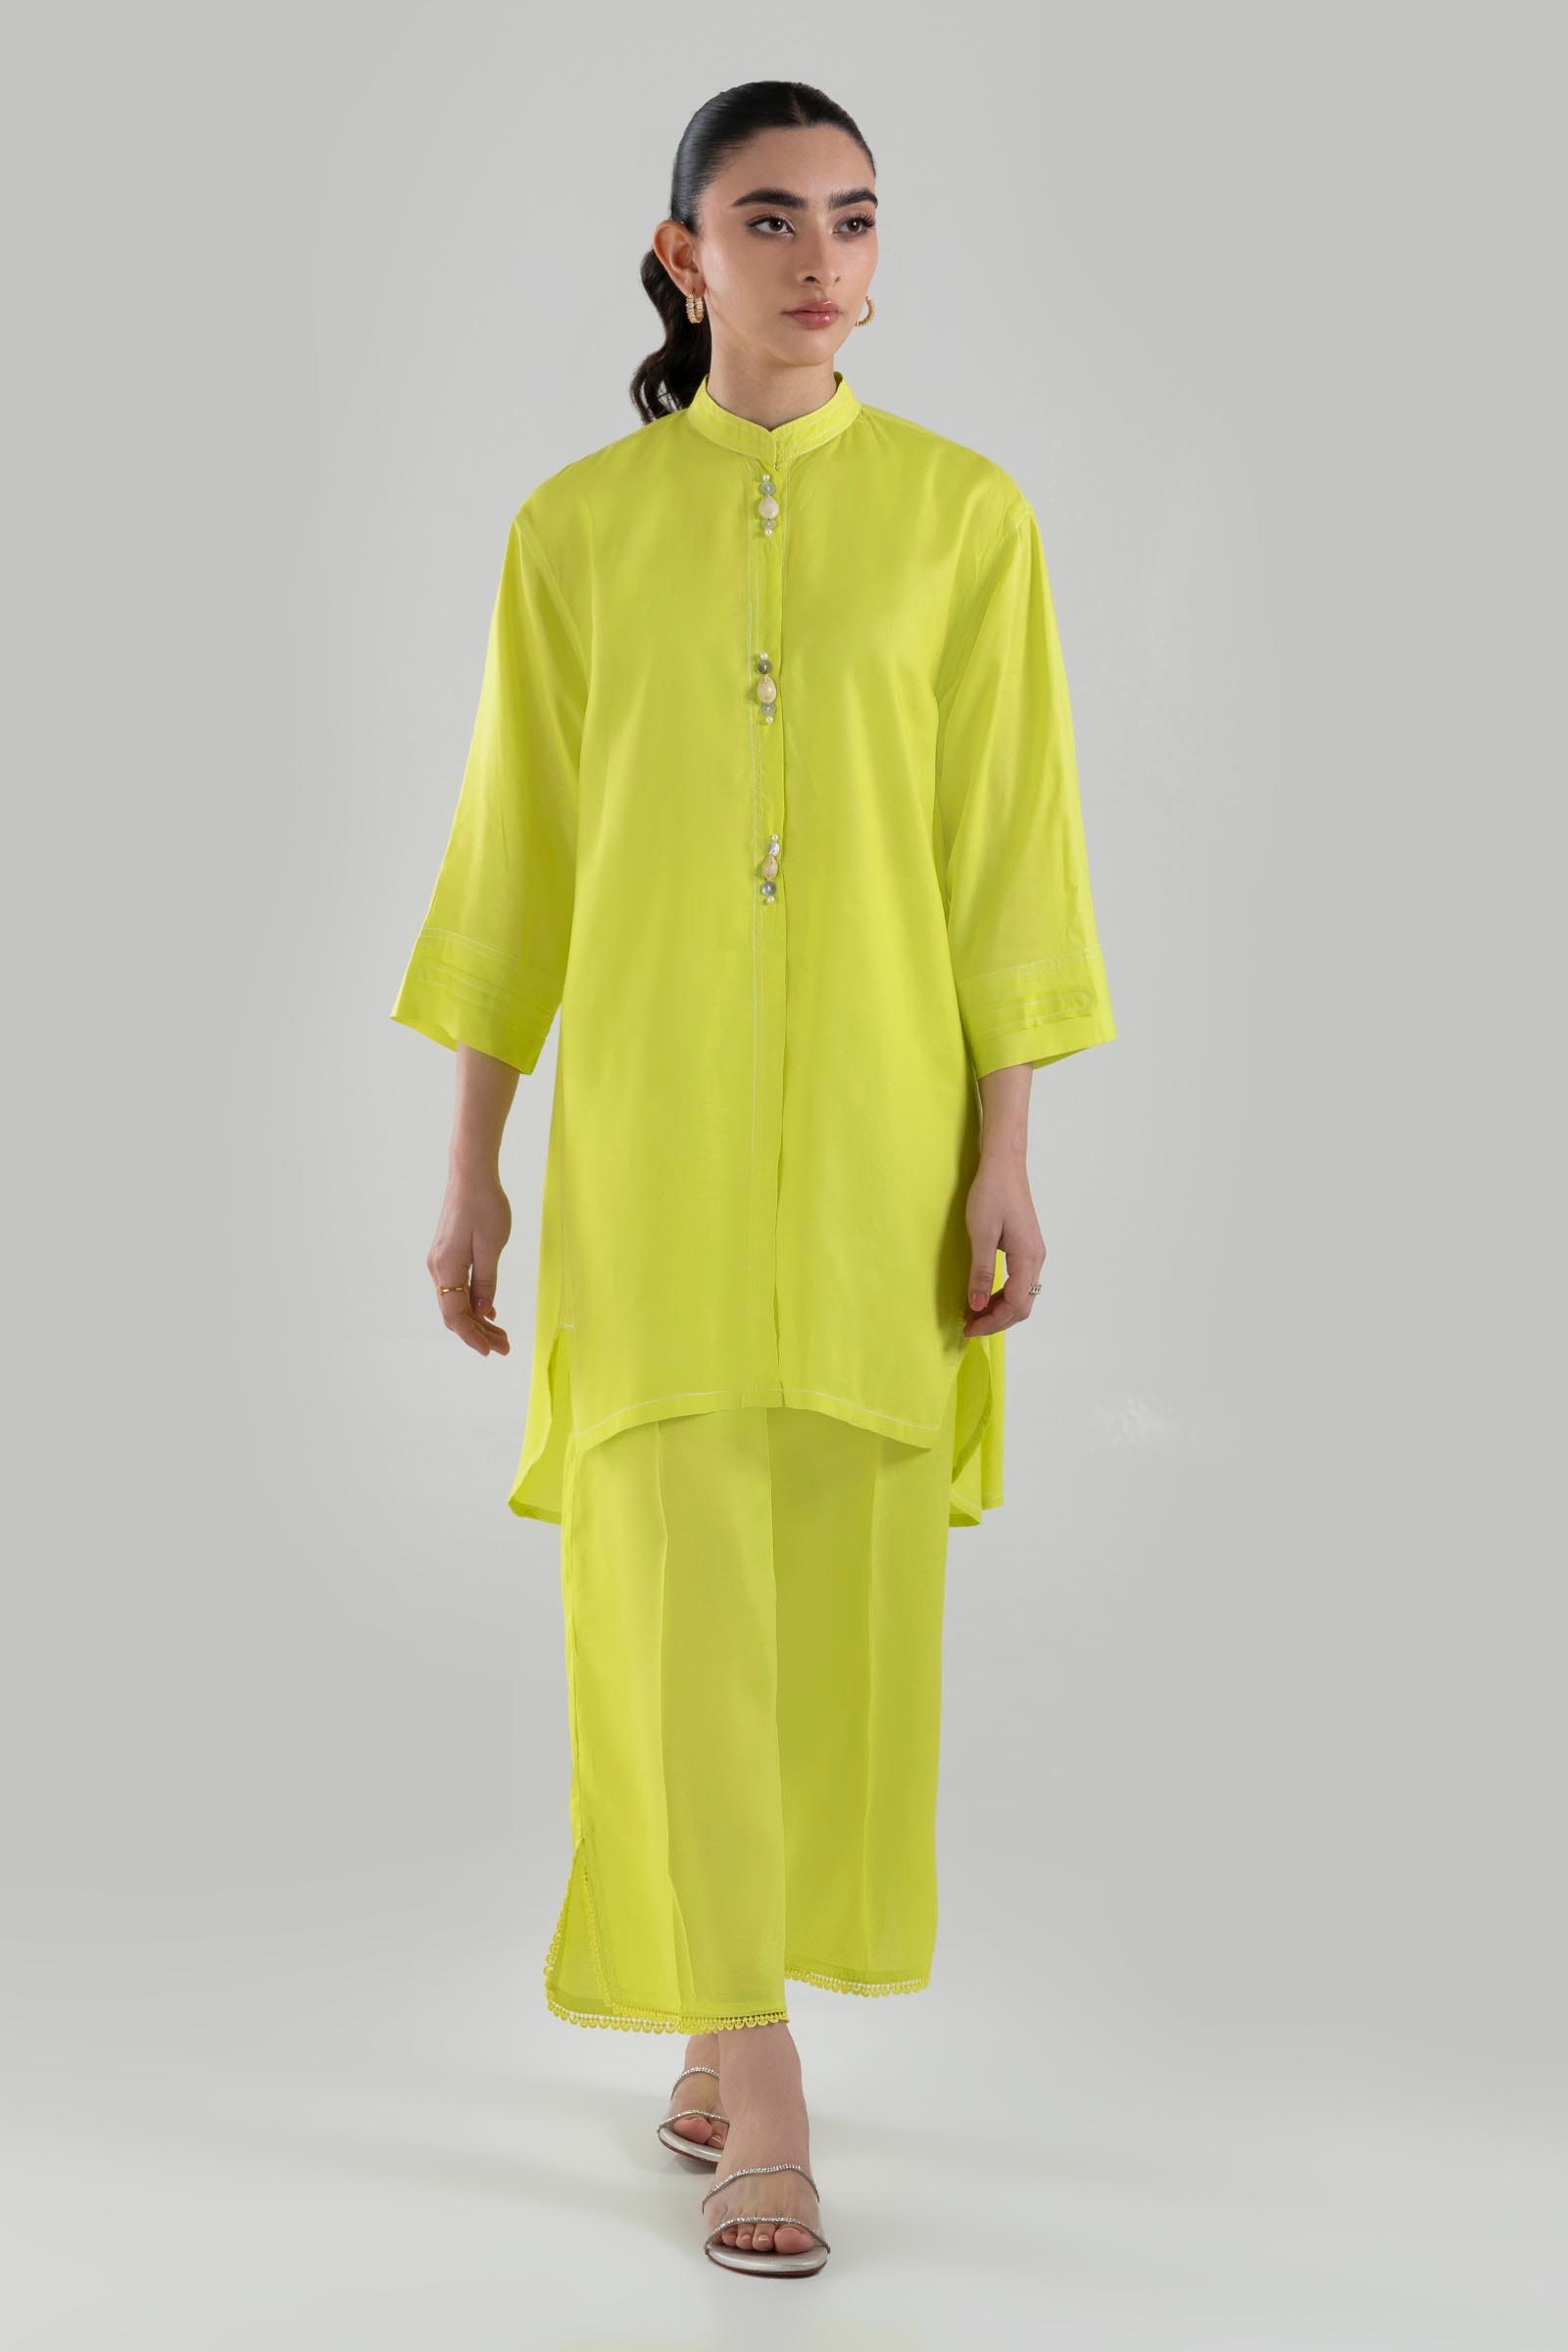
lime kalpana tunic top